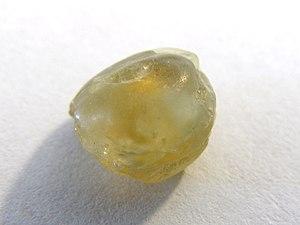
Les pierres fines sont des pierres gemmes non classées parmi les quatre pierres précieuses. Bien que parfois appelées semi-précieuses, ce terme est interdit dans le commerce, en France, par un décret du 14 janvier 2002.